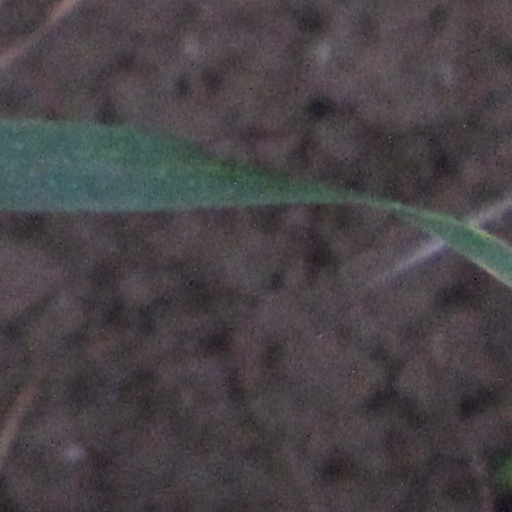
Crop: wheat